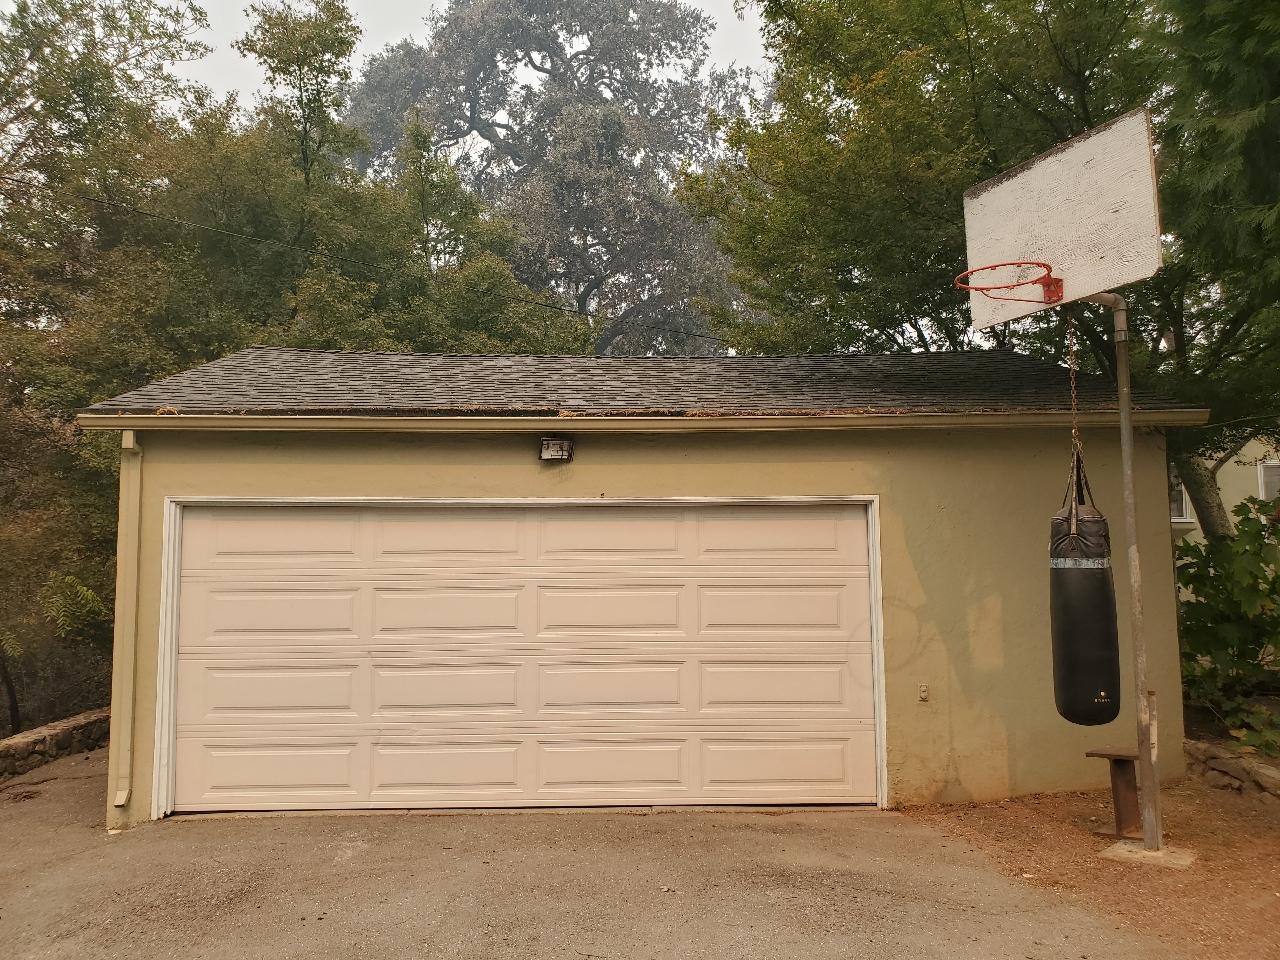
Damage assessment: no_damage